Queijo de Azeitão
Also known as:
arz - Egyptian Arabic: كويچو د ازيتاو
de - German: Queijo de Azeitão
es - Spanish: Queijo de Azeitão
fr - French: Queijo de Azeitão
id - Indonesian: Azeitão
it - Italian: Azeitão
ko - Korean: 아제이탕 치즈
pt - Portuguese: Queijo de Azeitão
sv - Swedish: Azeitão
Category: cheese (cheese)
Cuisine: Portuguese
Associated cuisines: Portuguese
Area: Azeitão, Setúbal
Countries: Portugal
Region: Southern Europe

The dish is a simple cheese made from sheep milk.

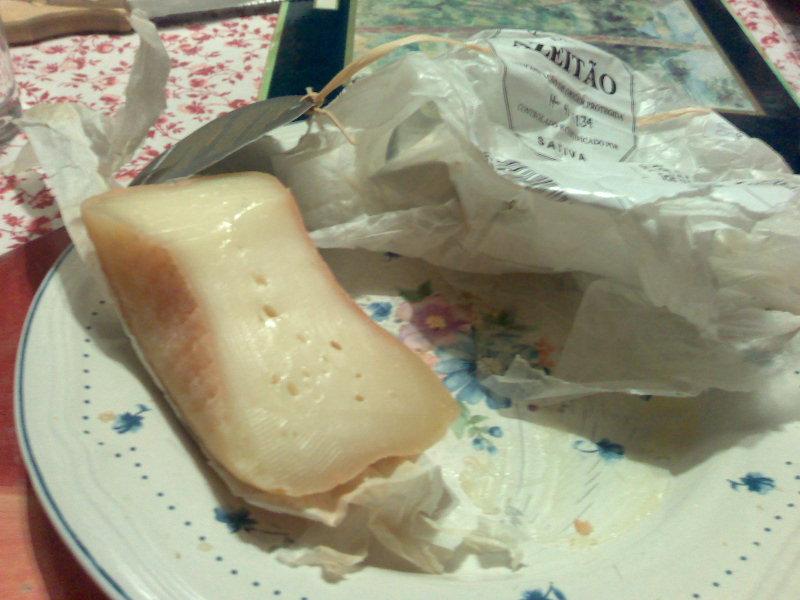